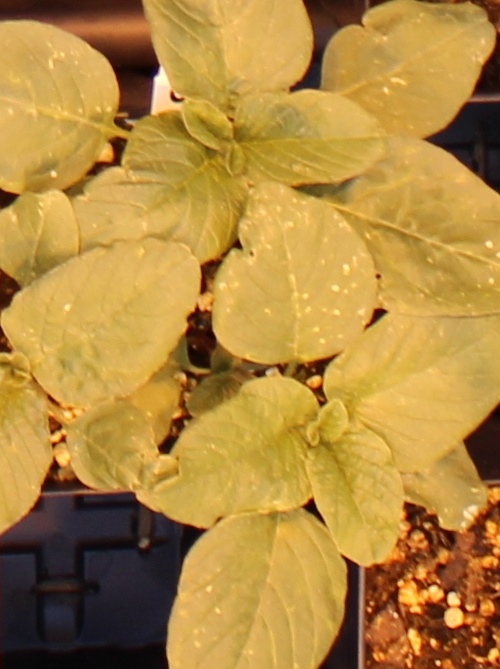
Label: Redroot Pigweed